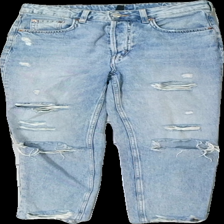
View: front
Type: Jeans
Category: Ladies
Brand: H&M
Brand text on label: divided
Colors: Blue
Material: 100% cotton
Cut: Regular
Size: 36
Season: All
Trend: Denim
Damage location: middle left
Damage 2 location: middle right
Damage 3 location: bottom center
Price range: 50-100
Recommended usage: Reuse
Description: blå jeans med flera hål